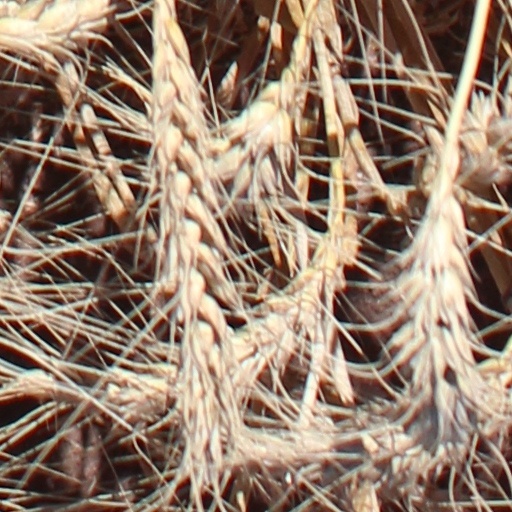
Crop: wheat